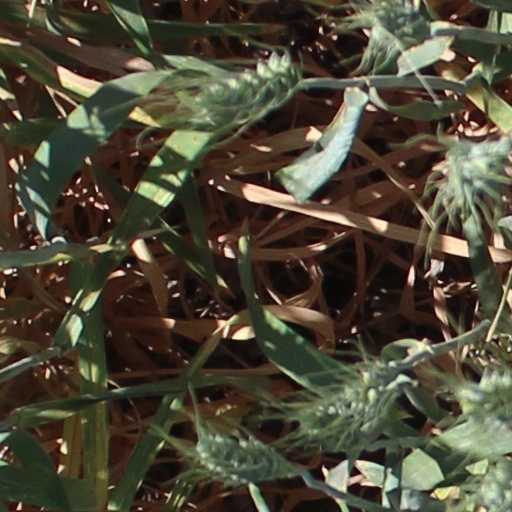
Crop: wheat